The Fearway

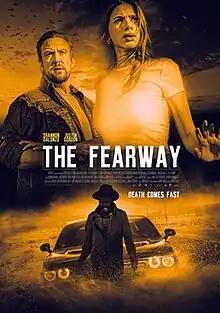
Theatrical release poster

The Fearway is a 2023 American horror film directed by Robert Gajic and starring Shannon Dalonzo, Eileen Dietz, Simon Phillips, and Jessica Gray.